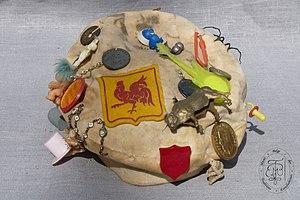
Penne d'étudiant en Philologie de l'université de Liège (portée par le professeur Robert Halleux dès 1964) Vue arrière Collection
Robert Halleux, né le 18 août 1946 à Villers-l'Évêque, est un historien des sciences belge.